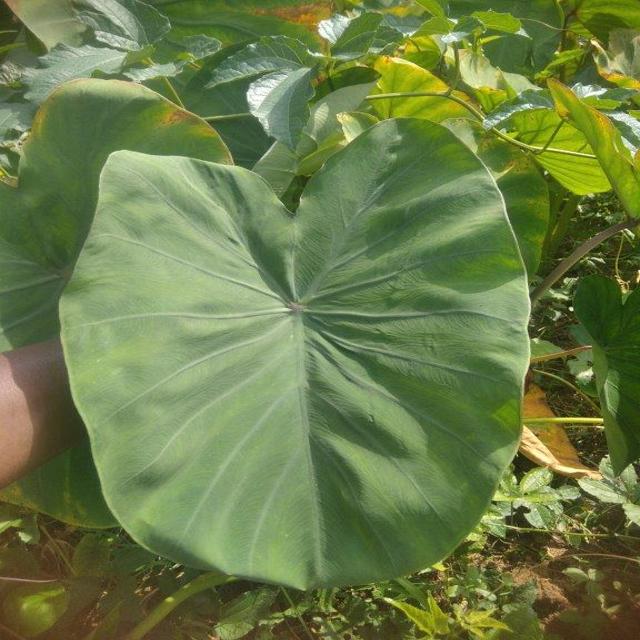
Label: Healthy